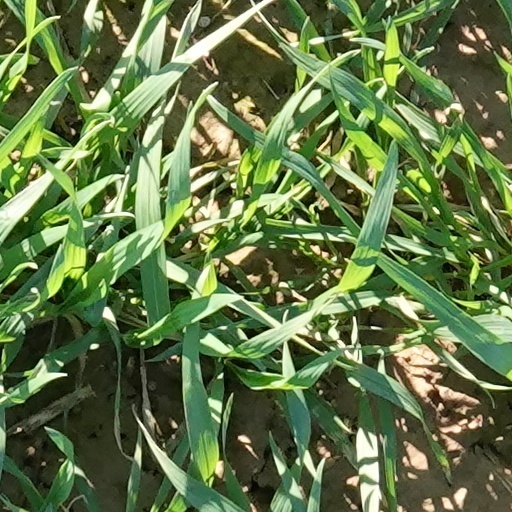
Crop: wheat